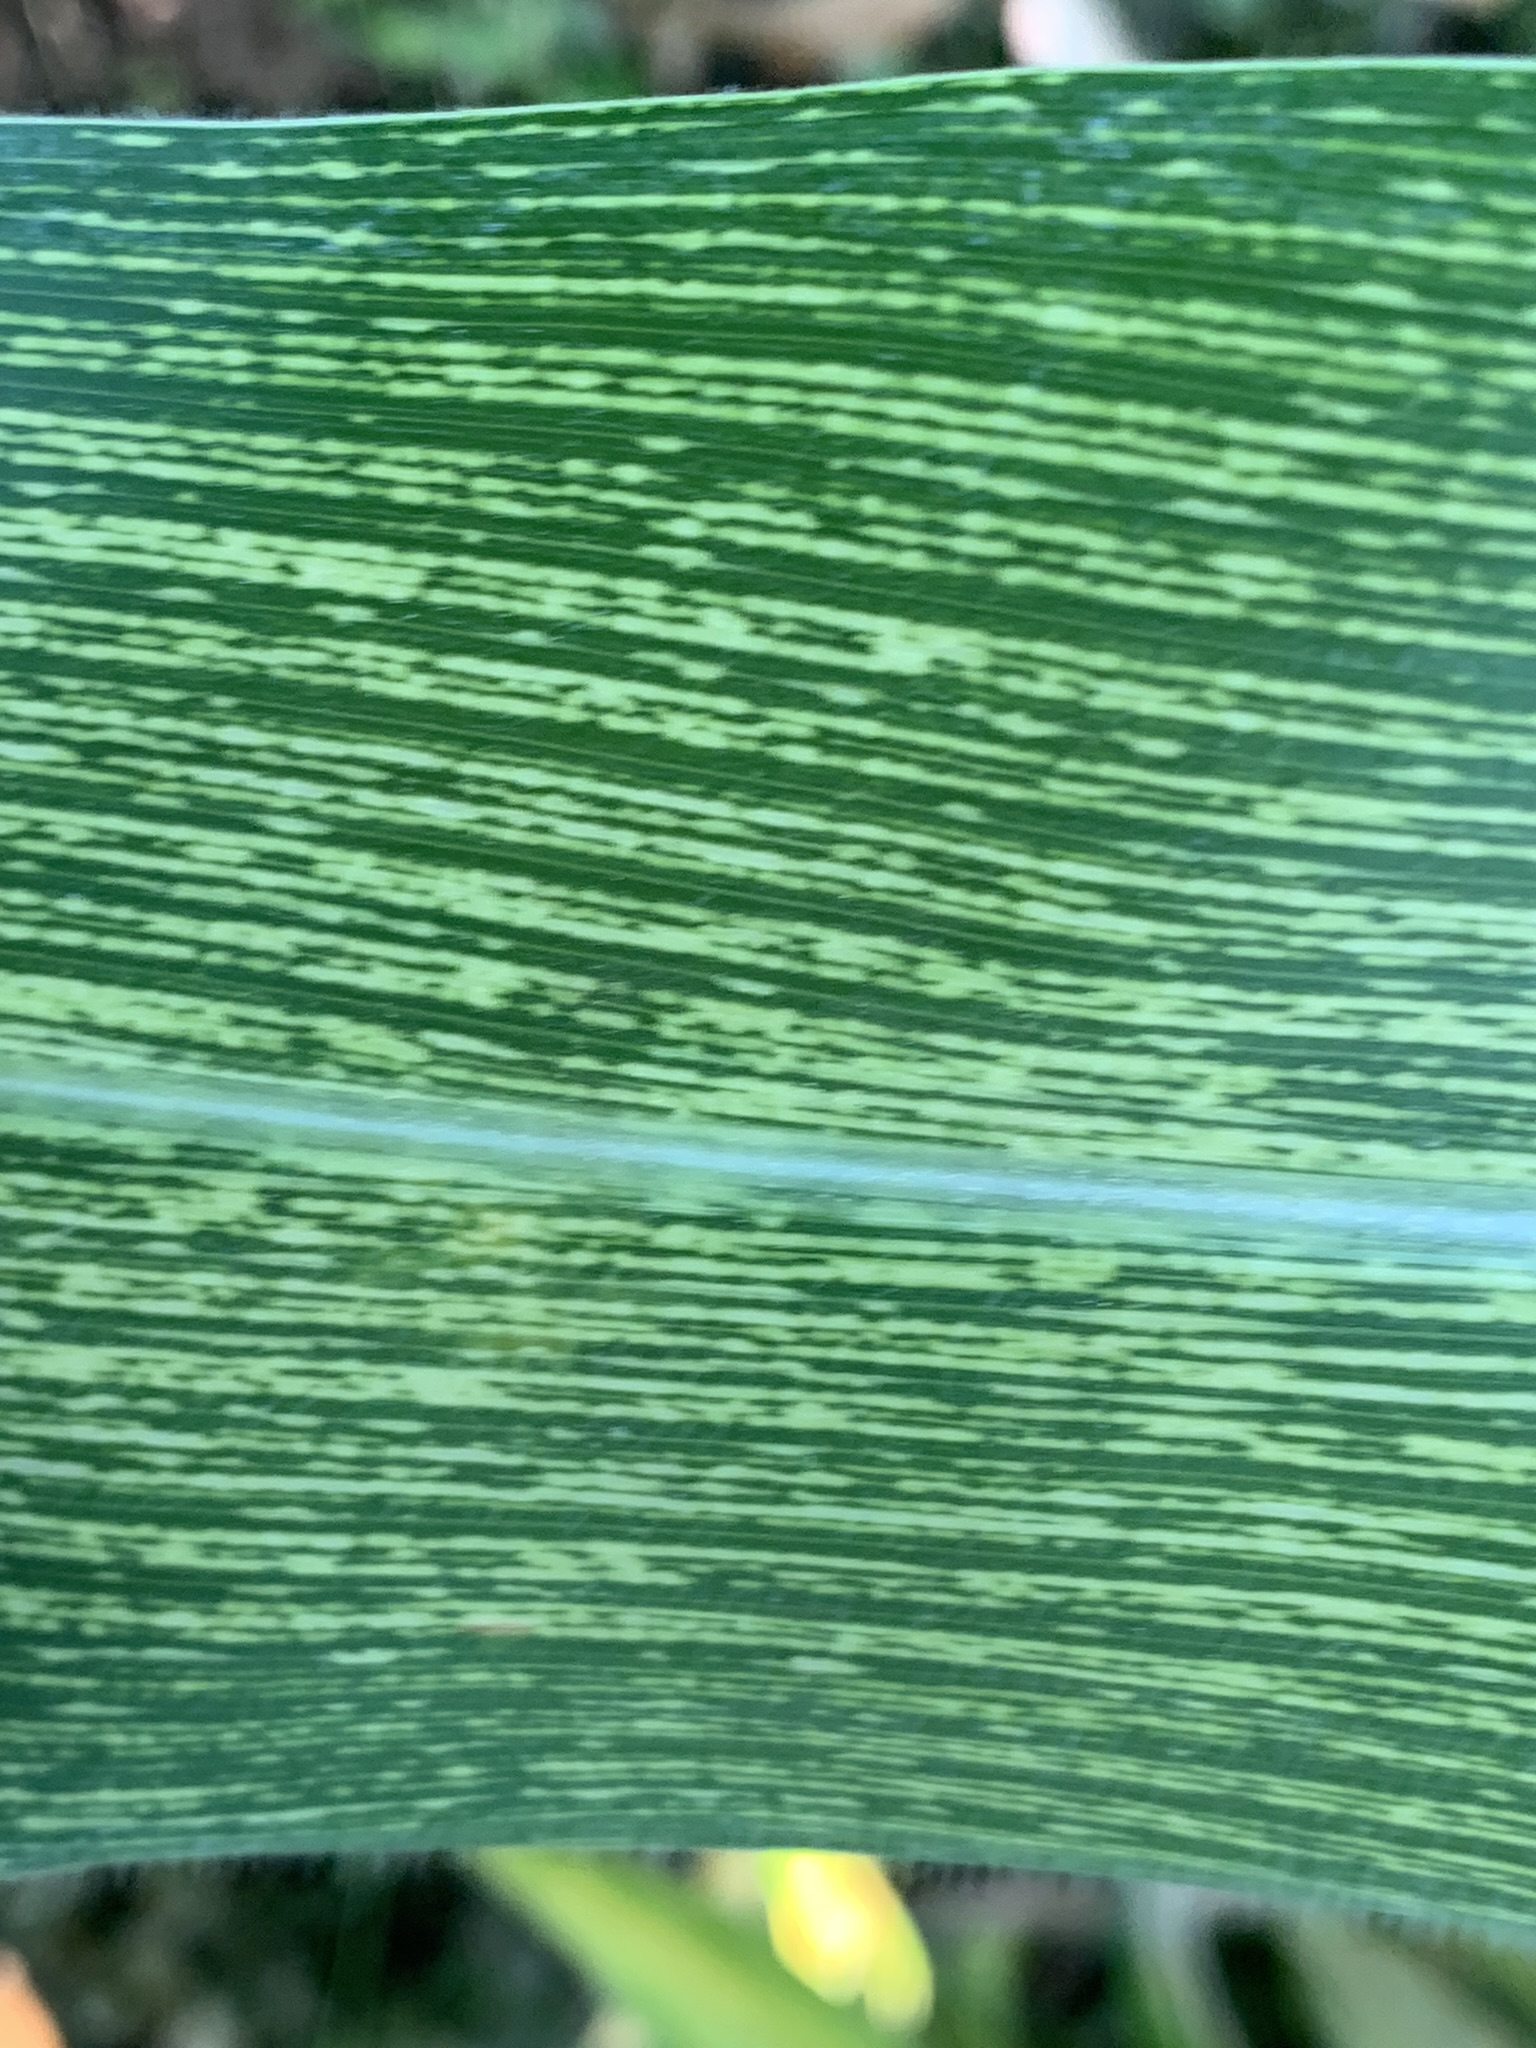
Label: MSV